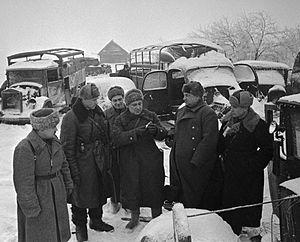
Alexandre Borissovitch Kapoustianski est un photographe photojournaliste russe.